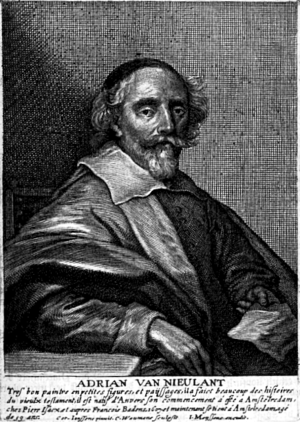
Le Het Gulden Cabinet vande Vry Schilder-Const ou Cabinet d'or de l'art libéral de la peinture est un ouvrage écrit par le notaire et le rederijker flamand du XVIIᵉ siècle Cornelis de Bie et publié à Anvers en 1662. Écrit en néerlandais, c'est un recueil de biographies et de panégyriques d'artistes des XVIᵉ et XVIIᵉ siècles principalement des Flandres incluant des portraits gravés. L'œuvre est une importante source d'information sur ces artistes et en fut la principale pour des historiens de l'art tels qu'Arnold Houbraken et Jacob Campo Weyerman.
Adriaen van Nieulandt le Jeune est un peintre et graveur flamand.